Maria Martínez (singer)

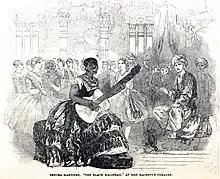
"Senora-Martinez The Black Malibran at Her Majesty's Theatre" as depicted in "The Illustrated London News", July 1850

Ana María Loreto Martínez was a Cuban guitarist and singer who was active in Spain, France, and the United Kingdom in the mid-19th century. Originating in Cuba, she moved to Seville and studied at the Madrid Royal Conservatory. She performed to prominent audiences in Paris and later London, at Her Majesty's Theatre, which attracted significant press coverage.